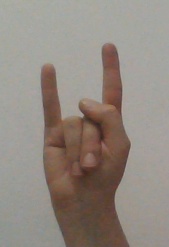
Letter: la